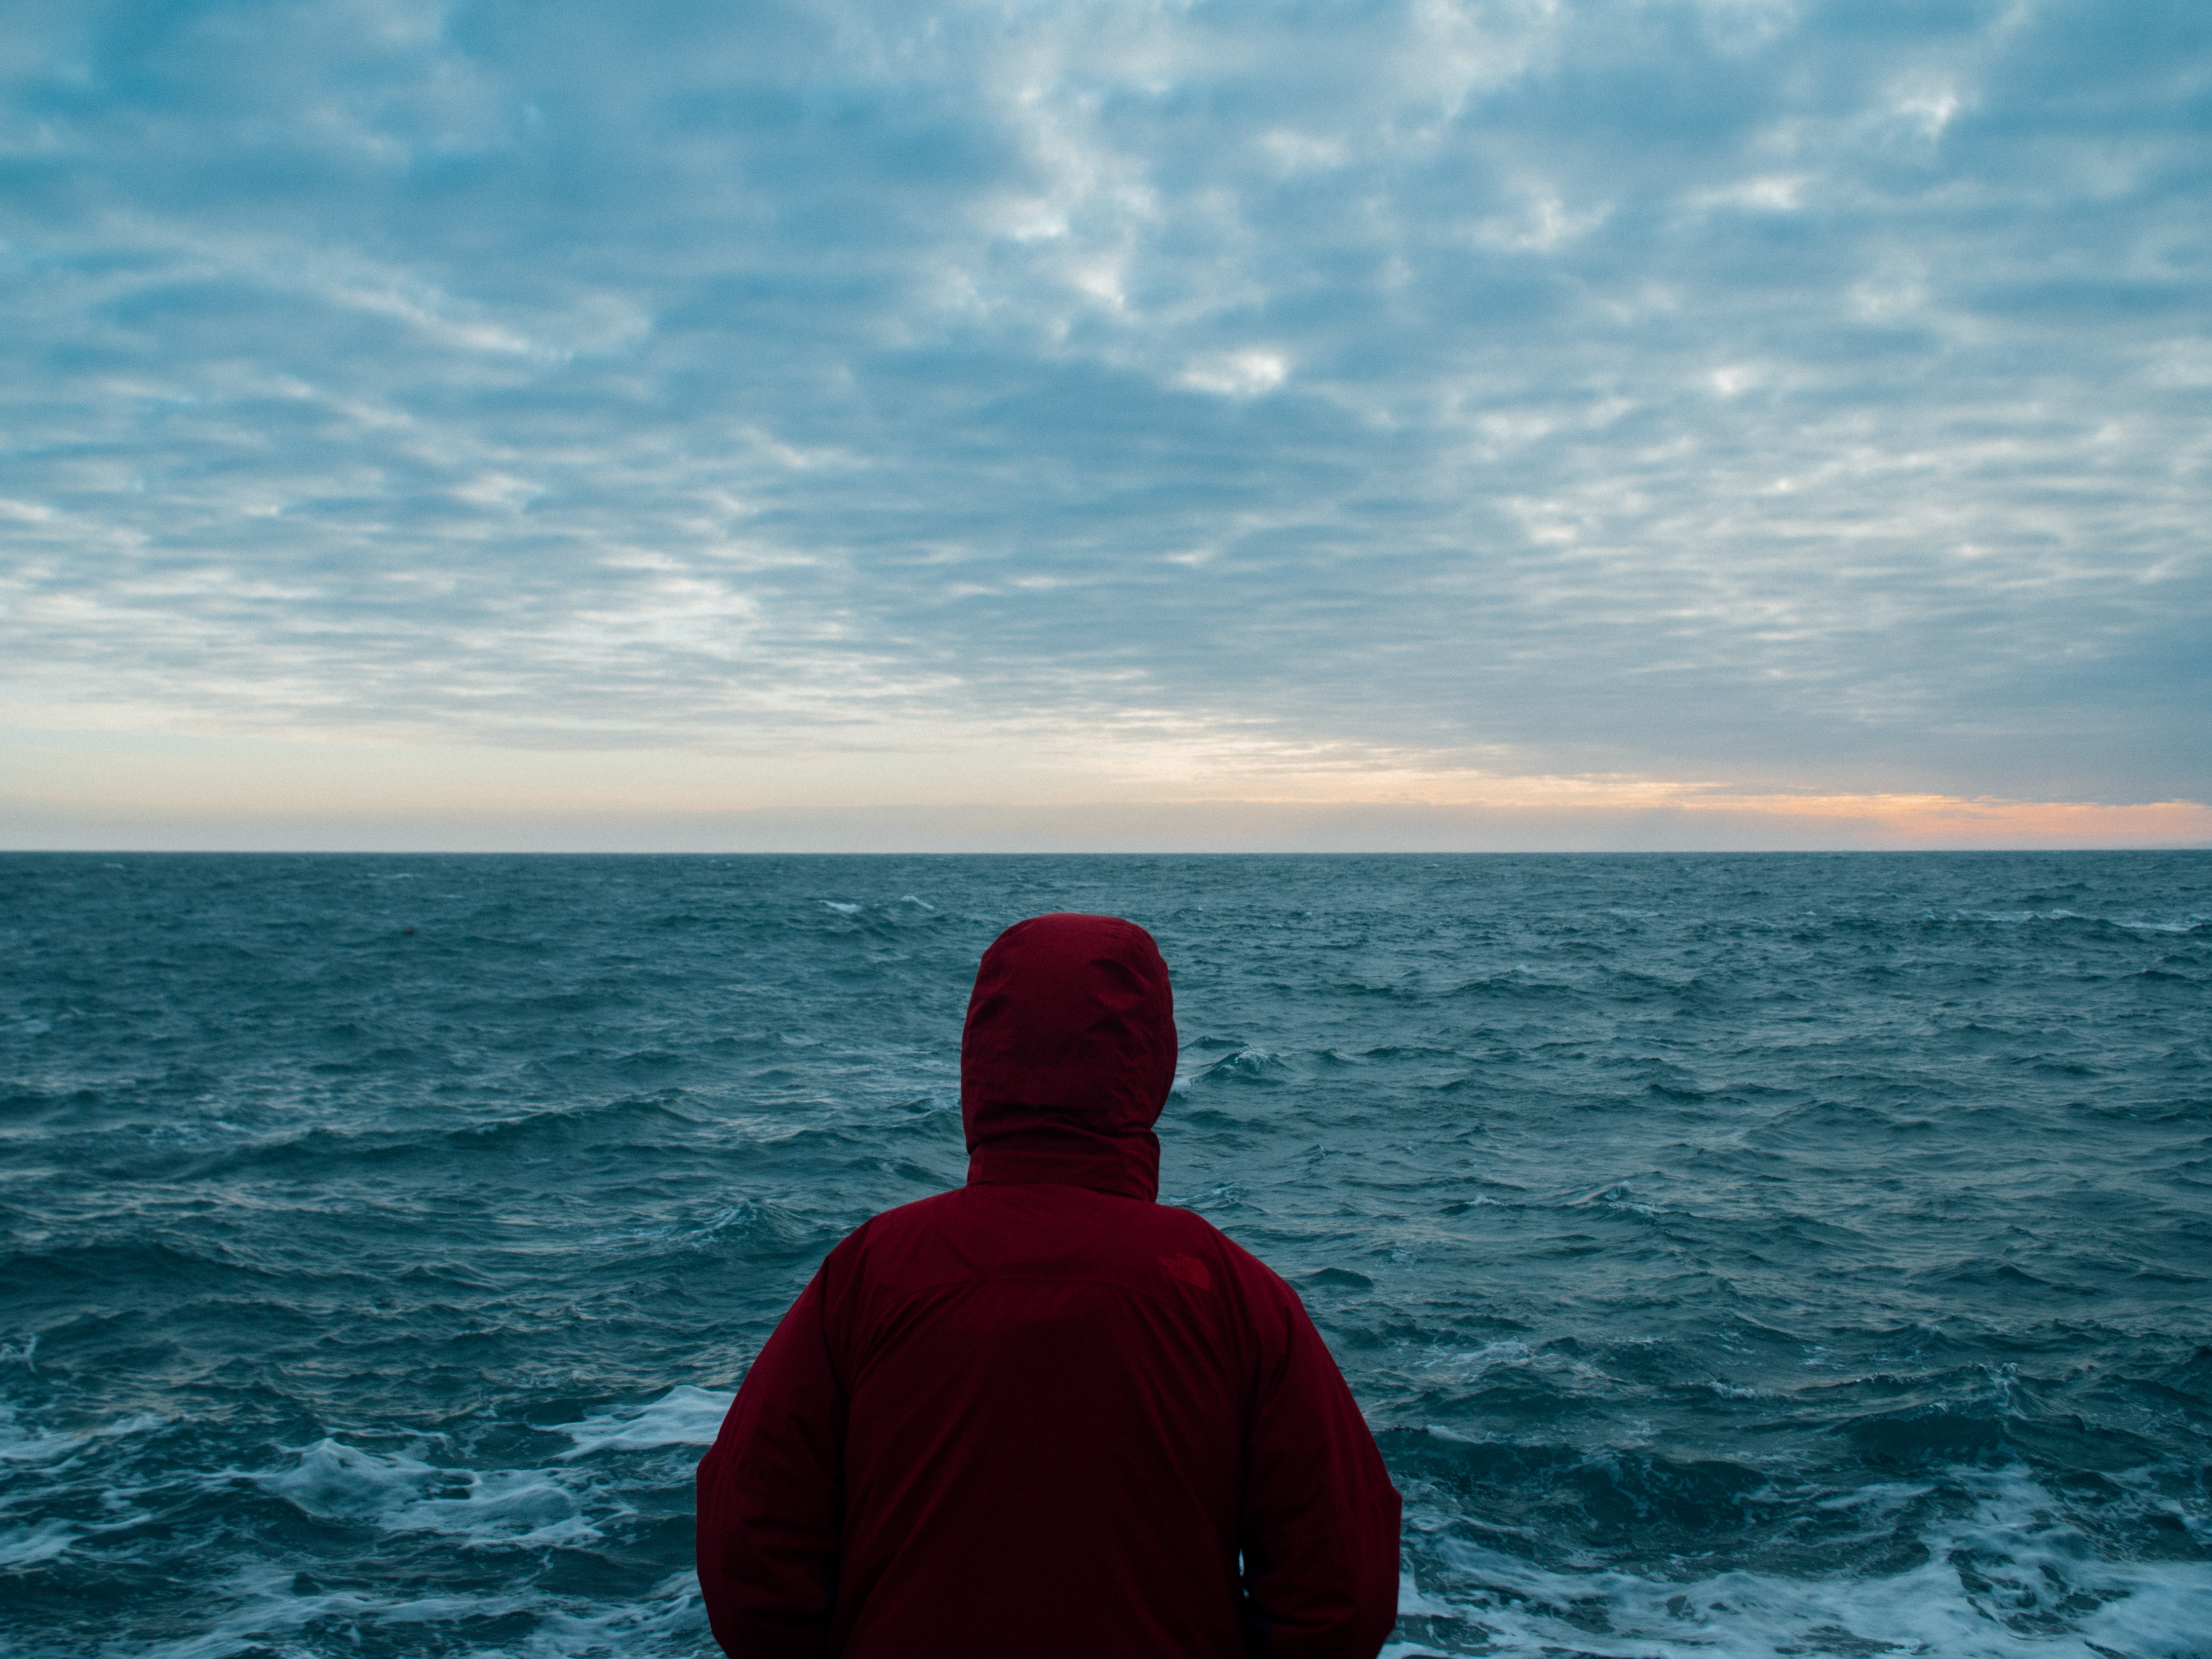
beach, sea, coast, ocean, horizon, cloud, sky, sunset, shore, wave, vacation, body of water, cape, wind wave